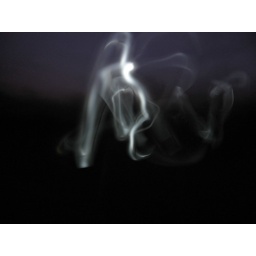
lisa found a random little plastic house that had a light in it.